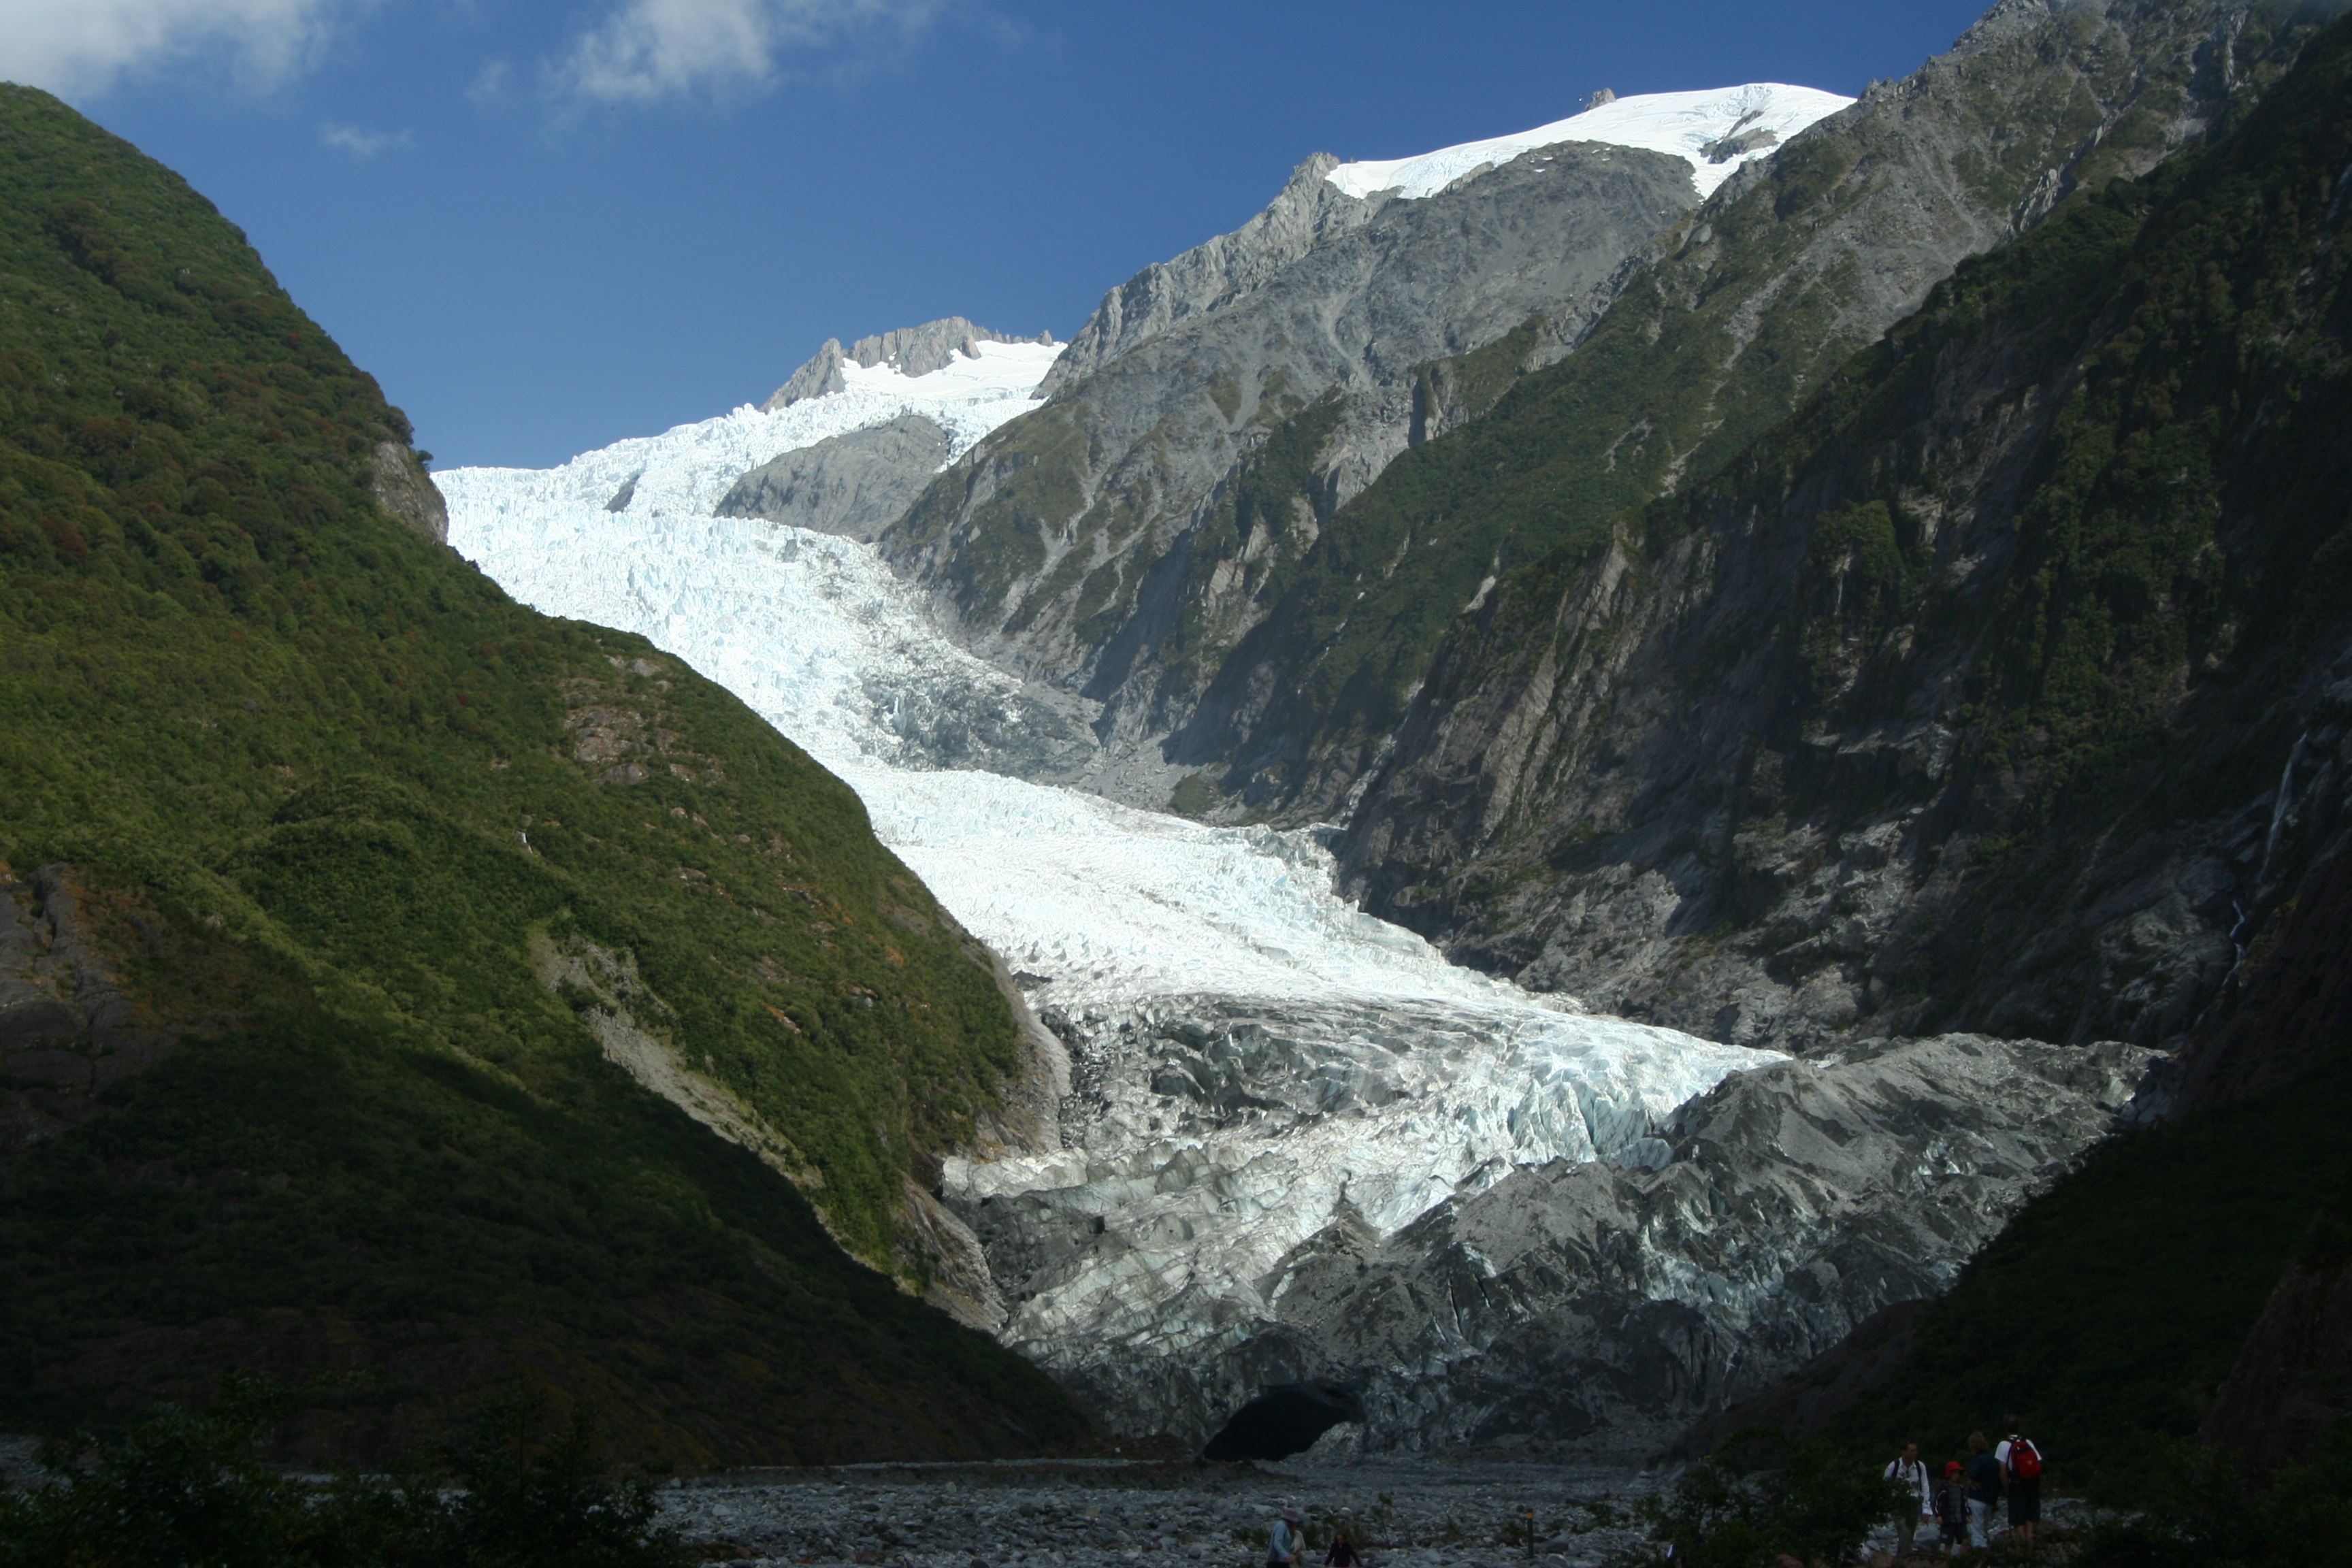
mountain, valley, mountain range, glacier, fjord, franz, alps, ravine, joseph, cirque, water feature, moraine, landform, mountain pass, geographical feature, mountainous landforms, glacial landform, glacier new zealand